May Lillie

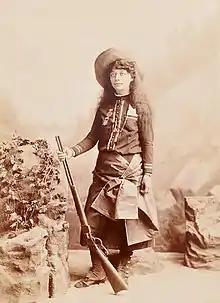

Mary Emma "May" Manning Lillie (March 12, 1869 – September 17, 1936) was an American sharpshooter and equestrian.